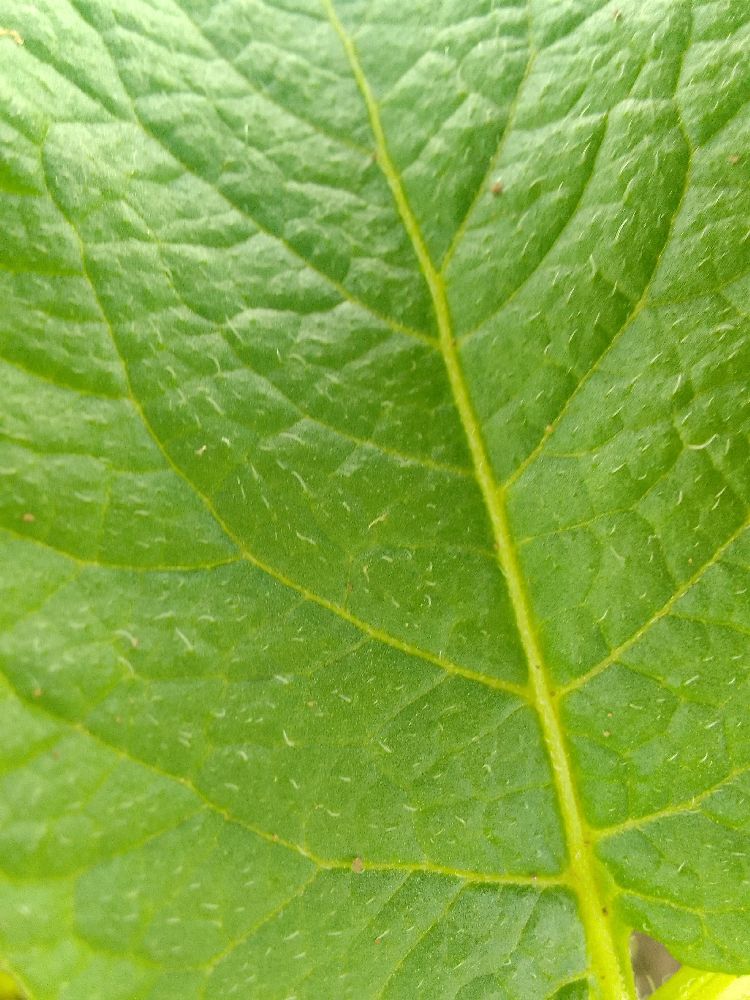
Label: Healthy